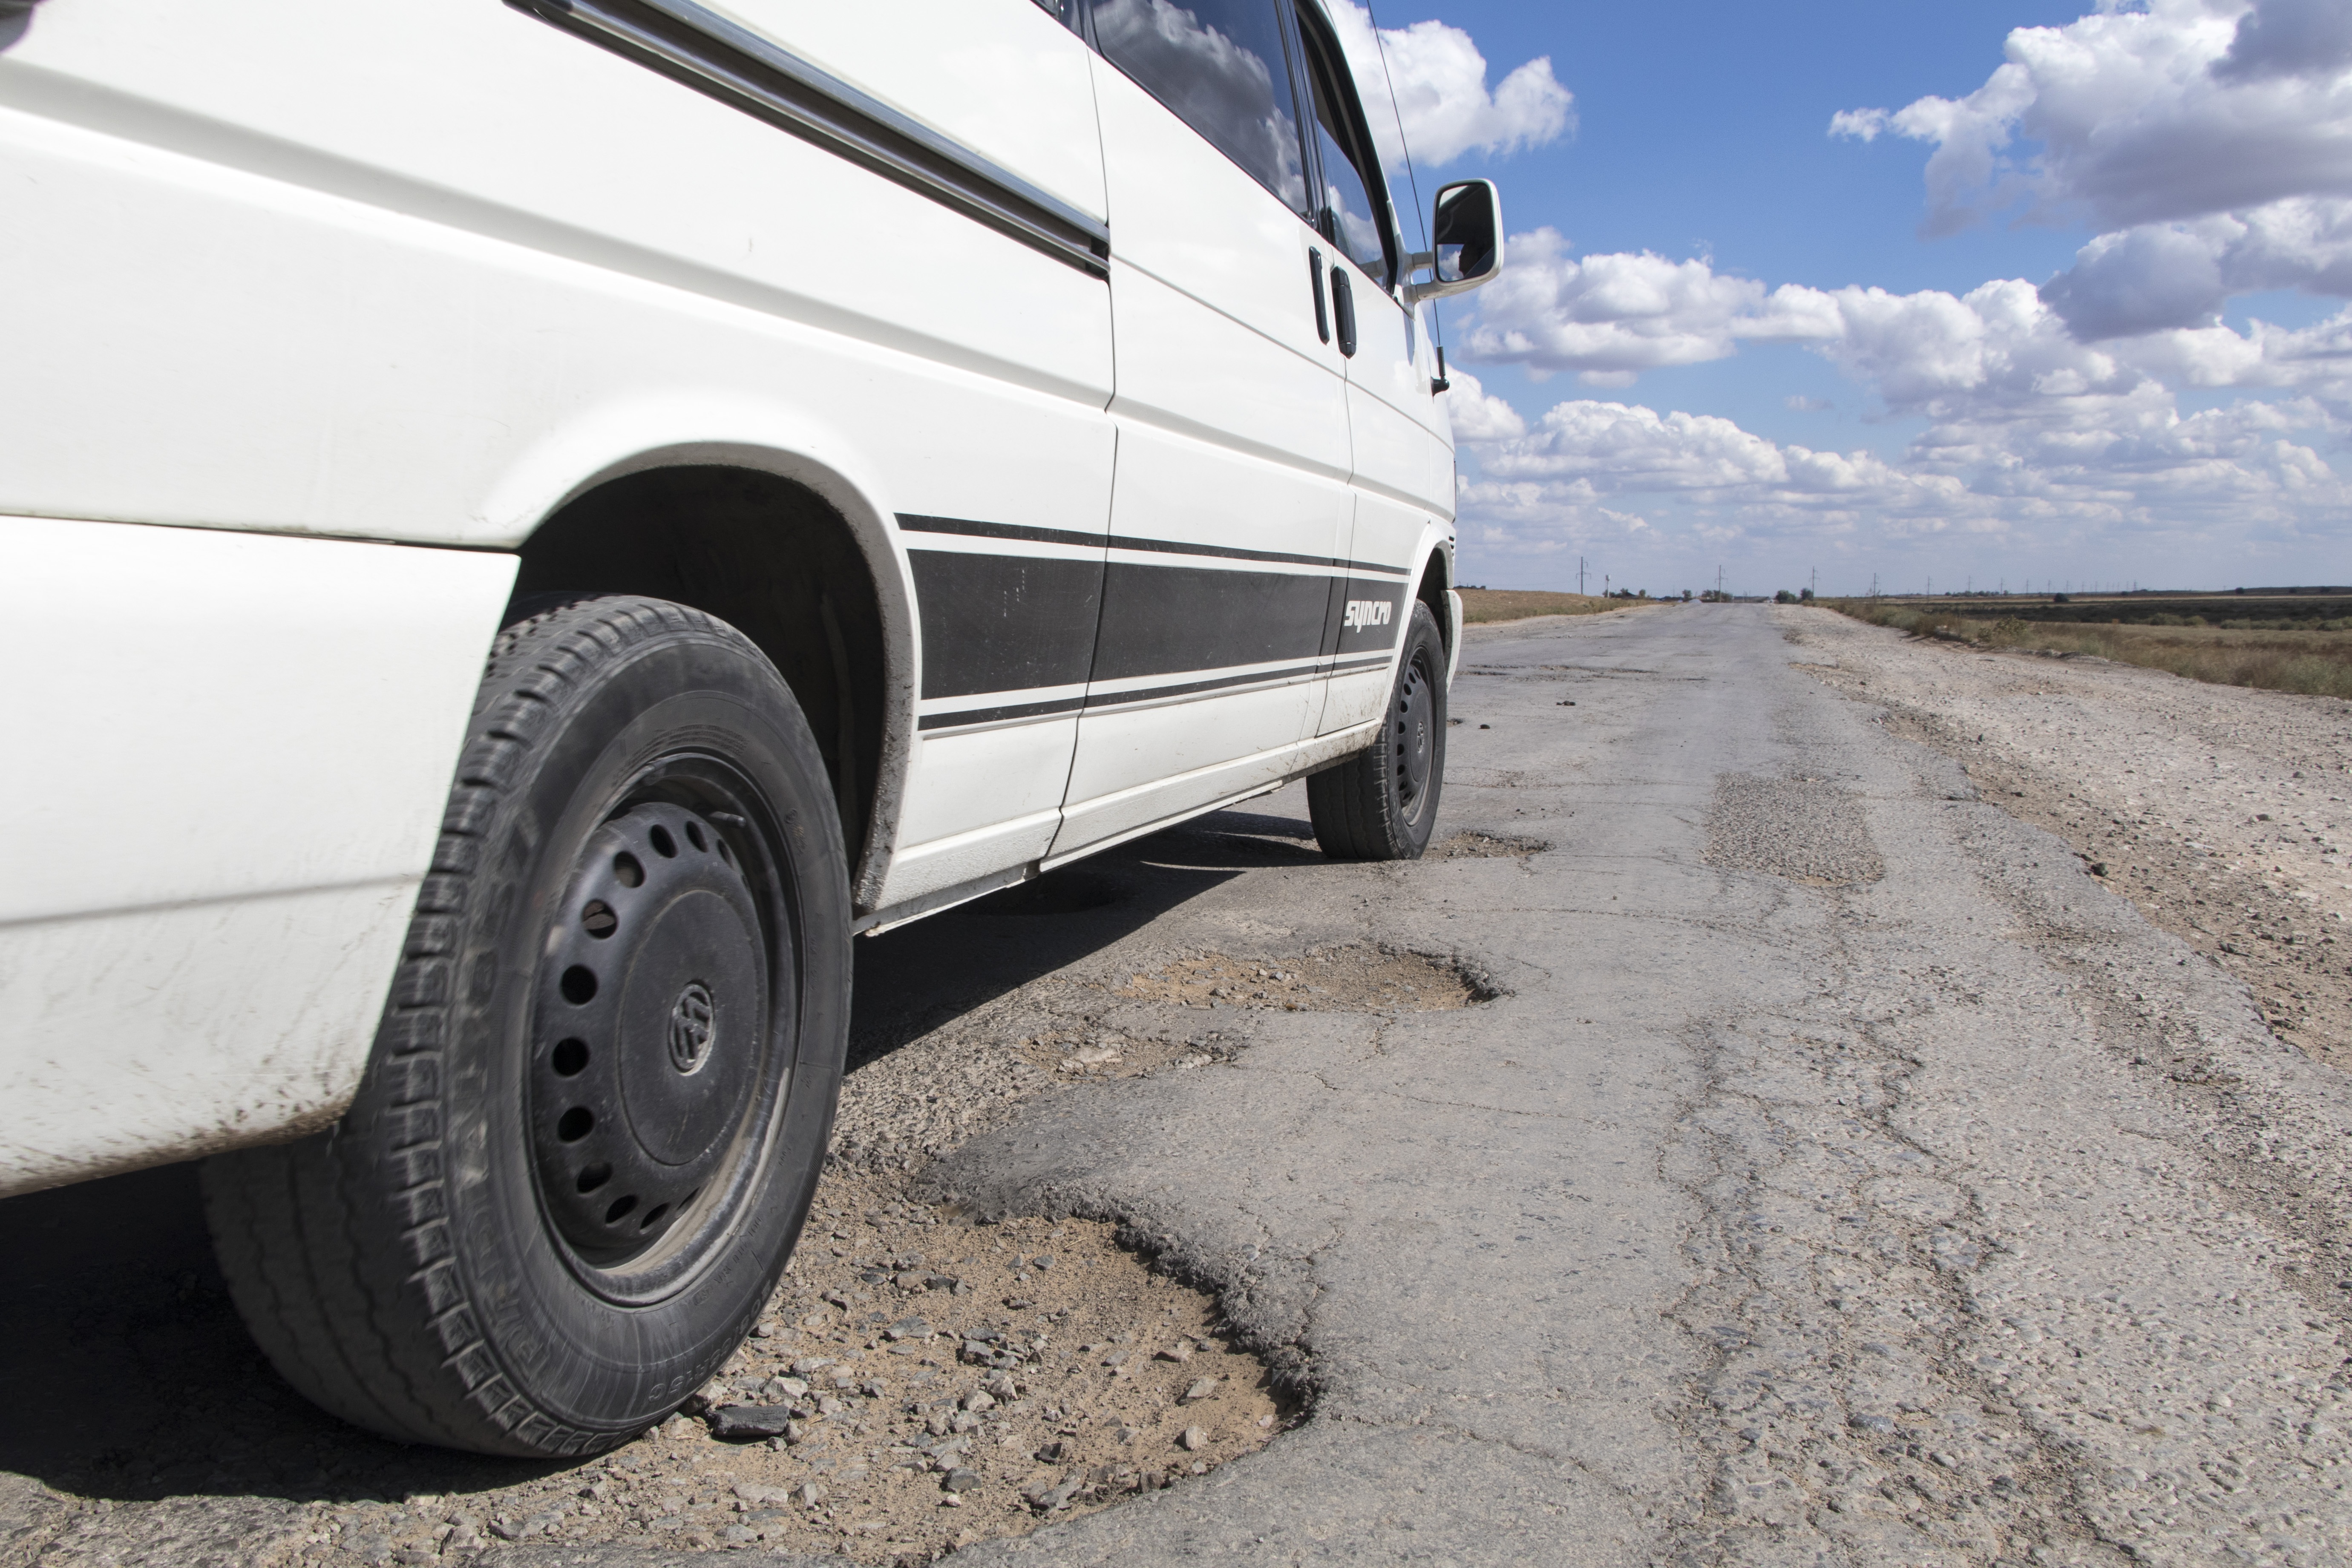
road, car, hole, volkswagen, van, asphalt, repair, vehicle, bumper, infrastructure, minibus, pothole, kazakhstan, van life, sport utility vehicle, land vehicle, automobile make, automotive exterior, compact car